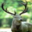
Label: deer